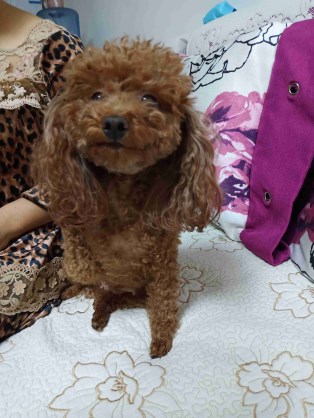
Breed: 7449-n000128-teddy